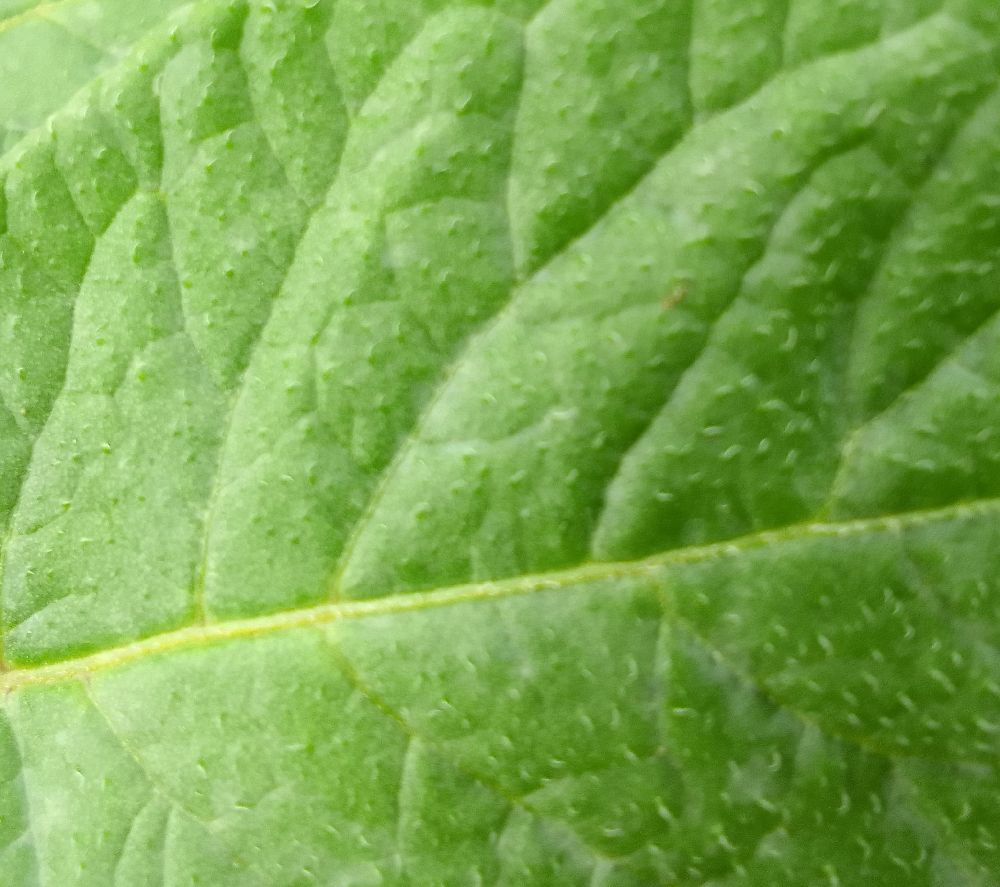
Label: Healthy